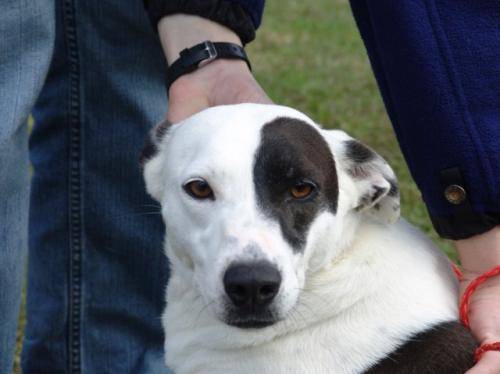
Label: dog